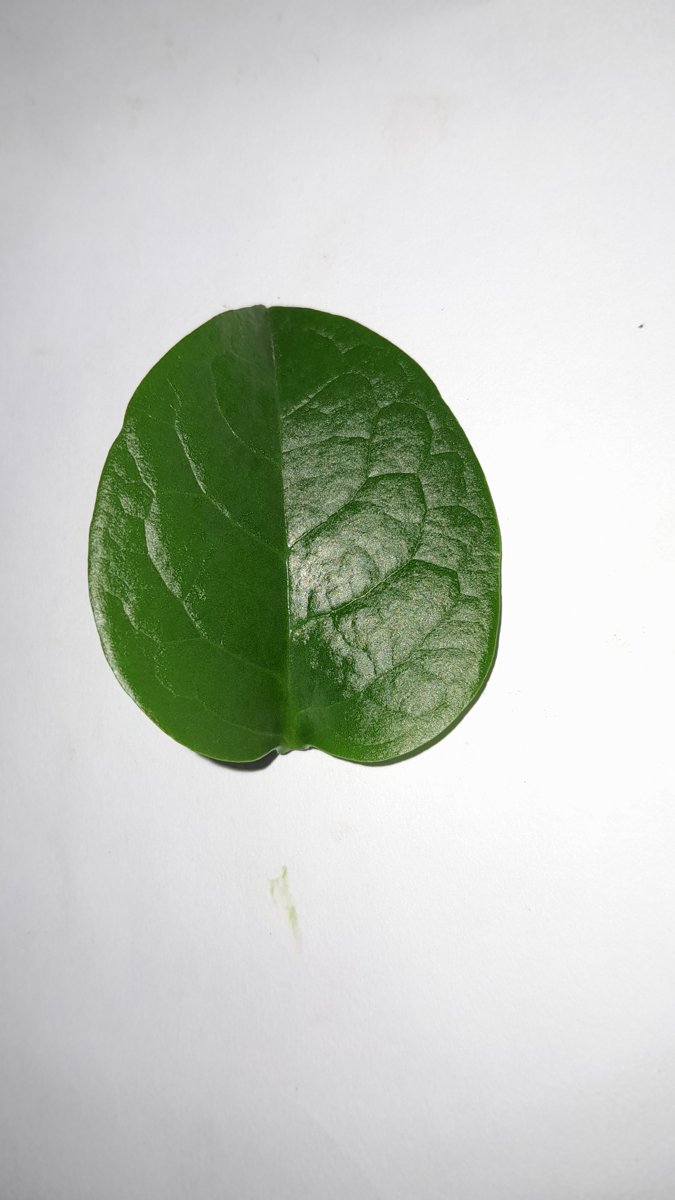
Label: Healthy-Leaf